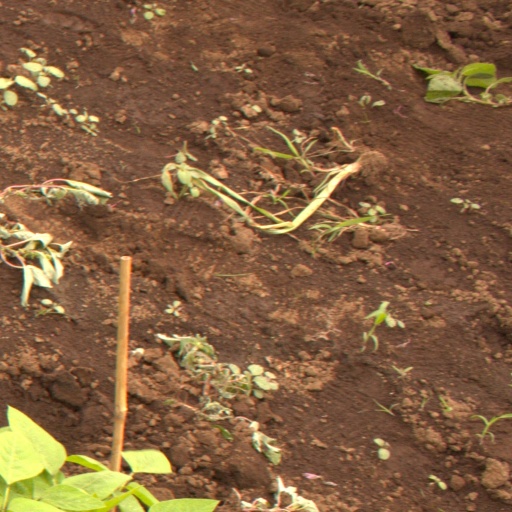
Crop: soybean